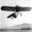
Label: airplane